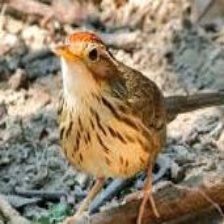
Species: ABBOTTS BABBLER
Scientific name: MALACOCINCLA ABBOTTI